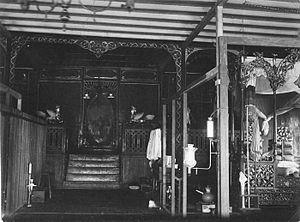
Le sultanat de Paser était un État princier d'Indonésie situé dans l'actuelle province de Kalimantan oriental sur l'île de Bornéo. Aujourd'hui, Paser est un kabupaten de la province.
Le kabupaten de Paser, en indonésien Kabupaten Paser, est un kabupaten de la province indonésienne de Kalimantan oriental dans l'île de Bornéo. Son chef-lieu est Tanah Grogot.